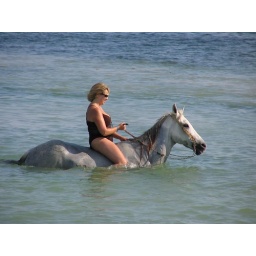
Darlene in the ocean on a horse